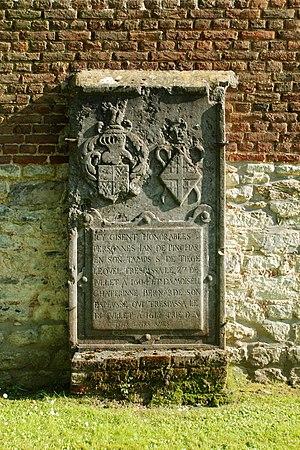
Belgique - Brabant wallon - Mont-Saint-Guibert - Église Saint-Pierre de Corbais - dalle funéraire de Jan de Pinchart (mort en 1604)
L'église Saint-Pierre est une église catholique de style classique du XVIIIᵉ siècle située à Corbais, village de la commune belge de Mont-Saint-Guibert, en Brabant wallon.